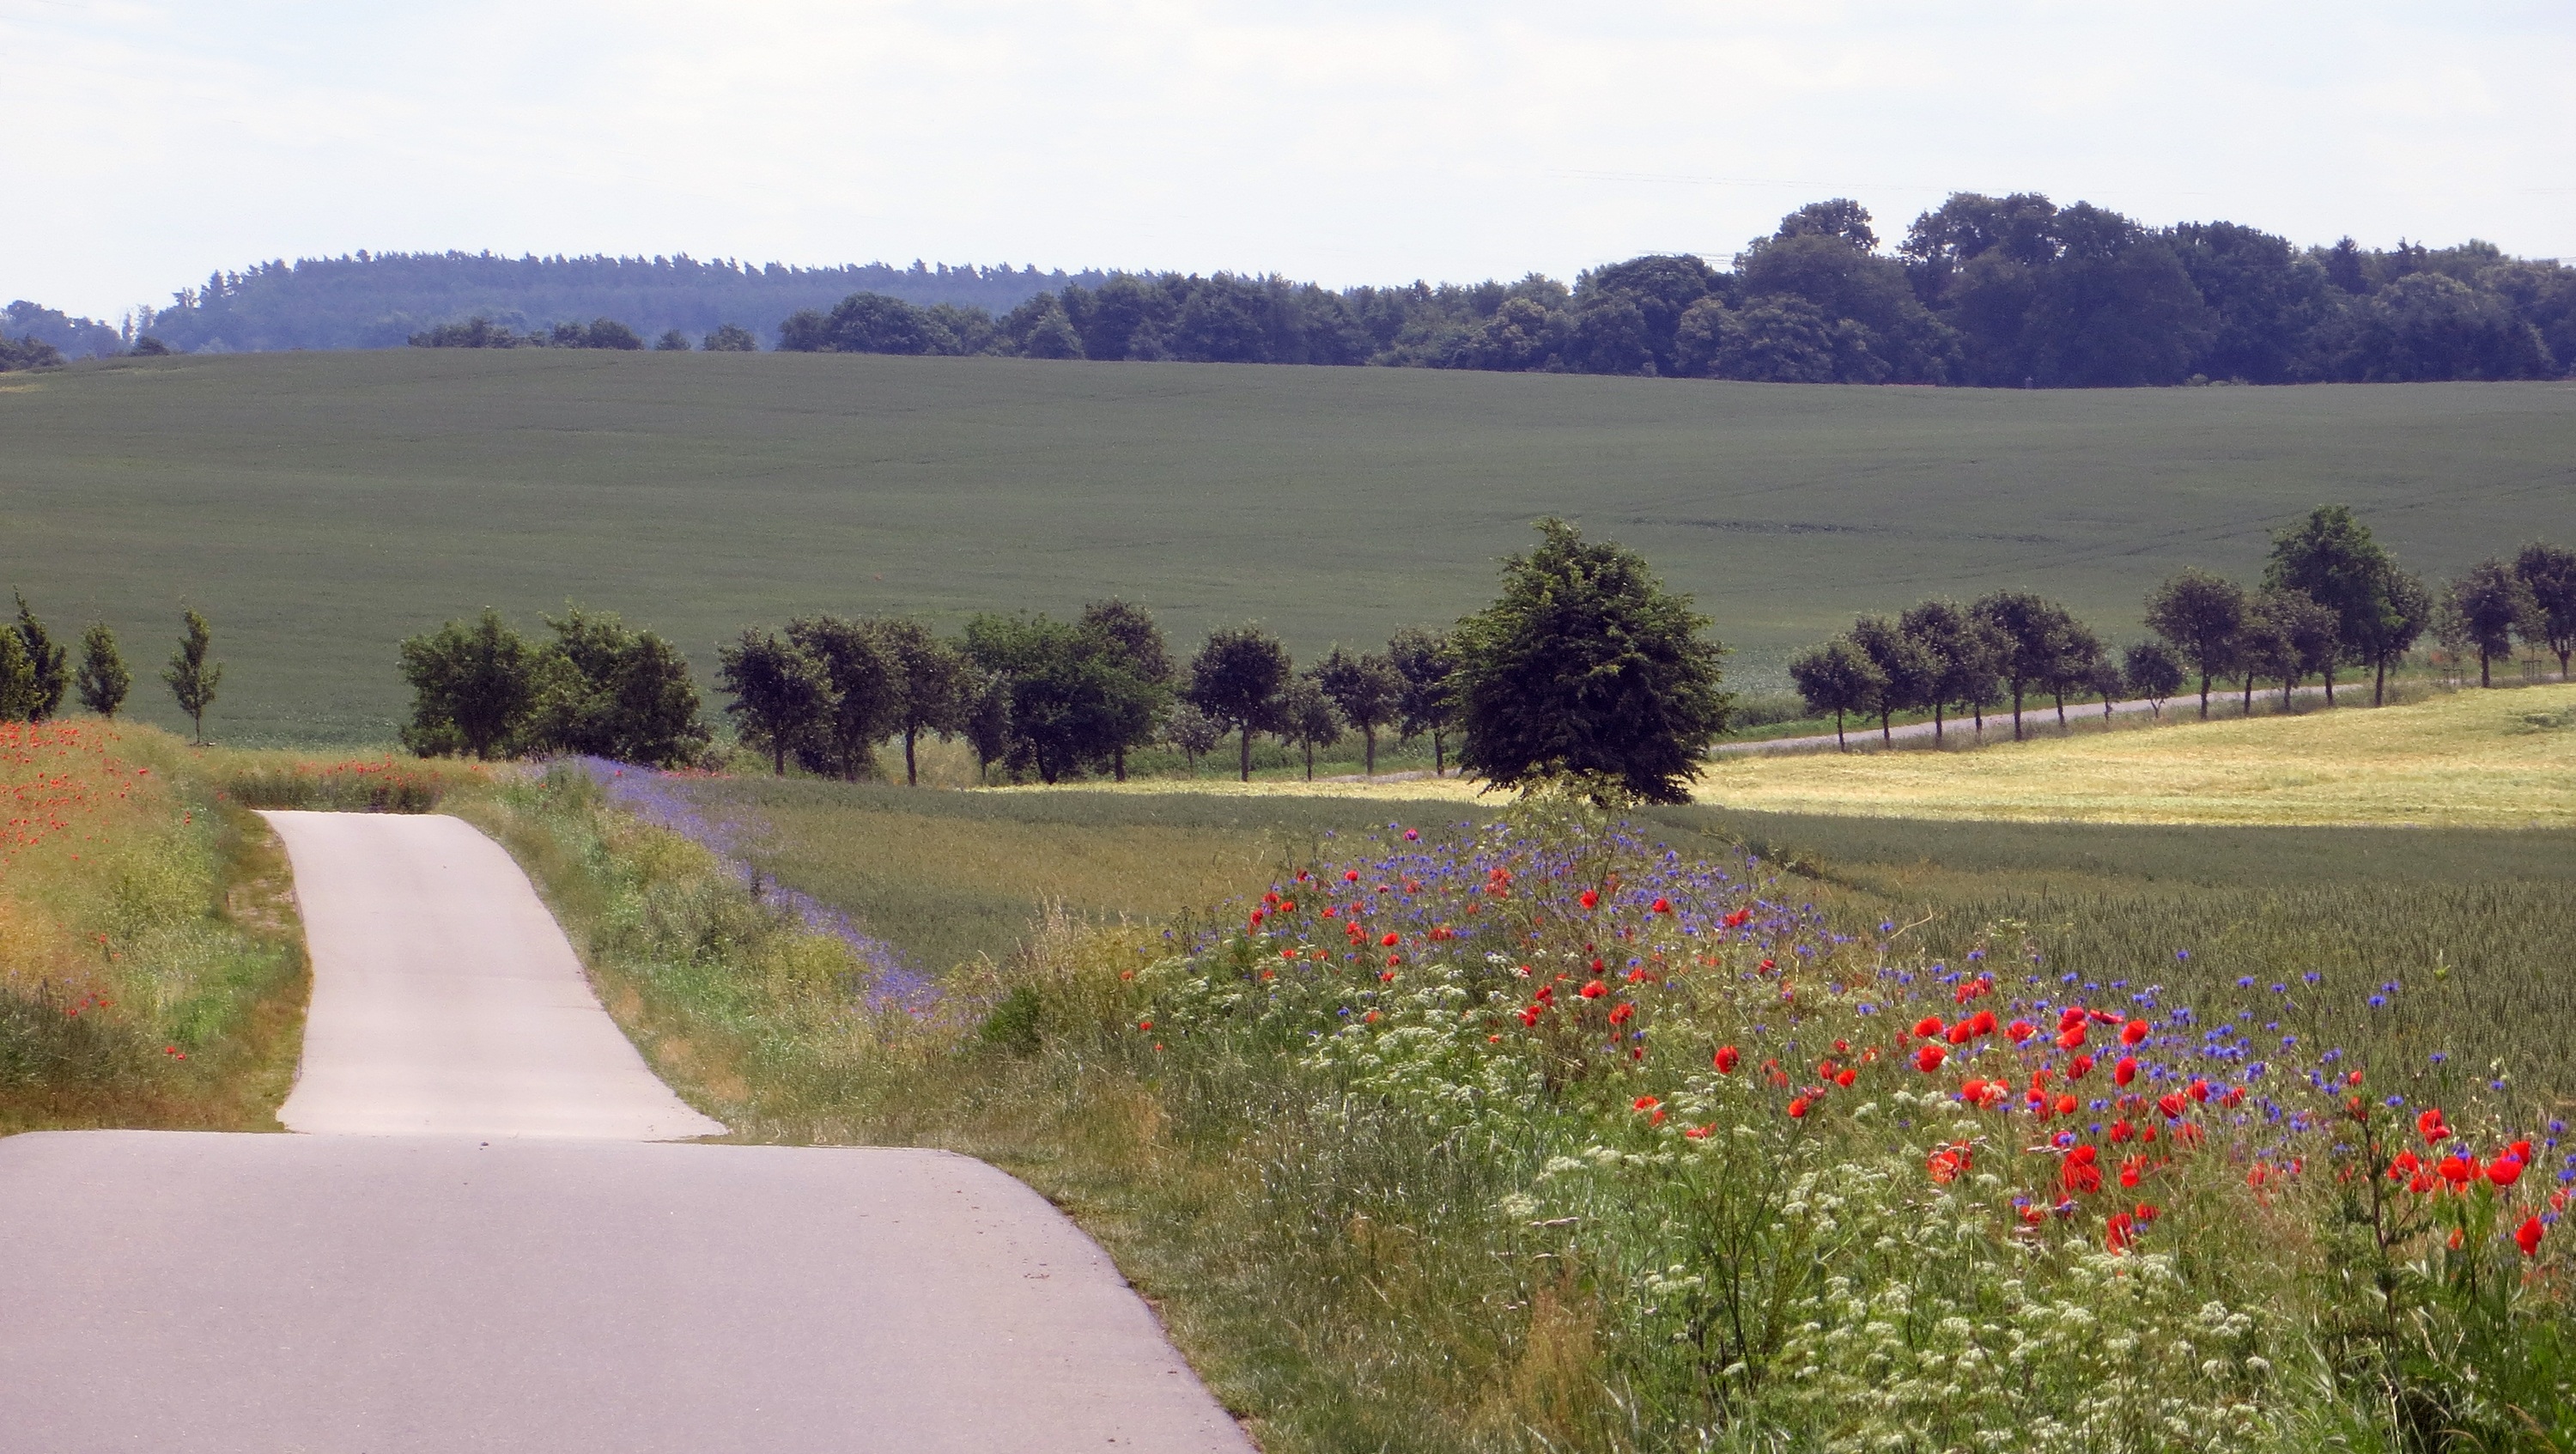
landscape, nature, grass, mountain, road, trail, field, farm, meadow, prairie, hill, flower, valley, idyllic, pasture, ranch, agriculture, plain, trees, grassland, plateau, beautiful, habitat, ecosystem, steppe, go for a walk, rural area, cycle path, natural environment, grass family